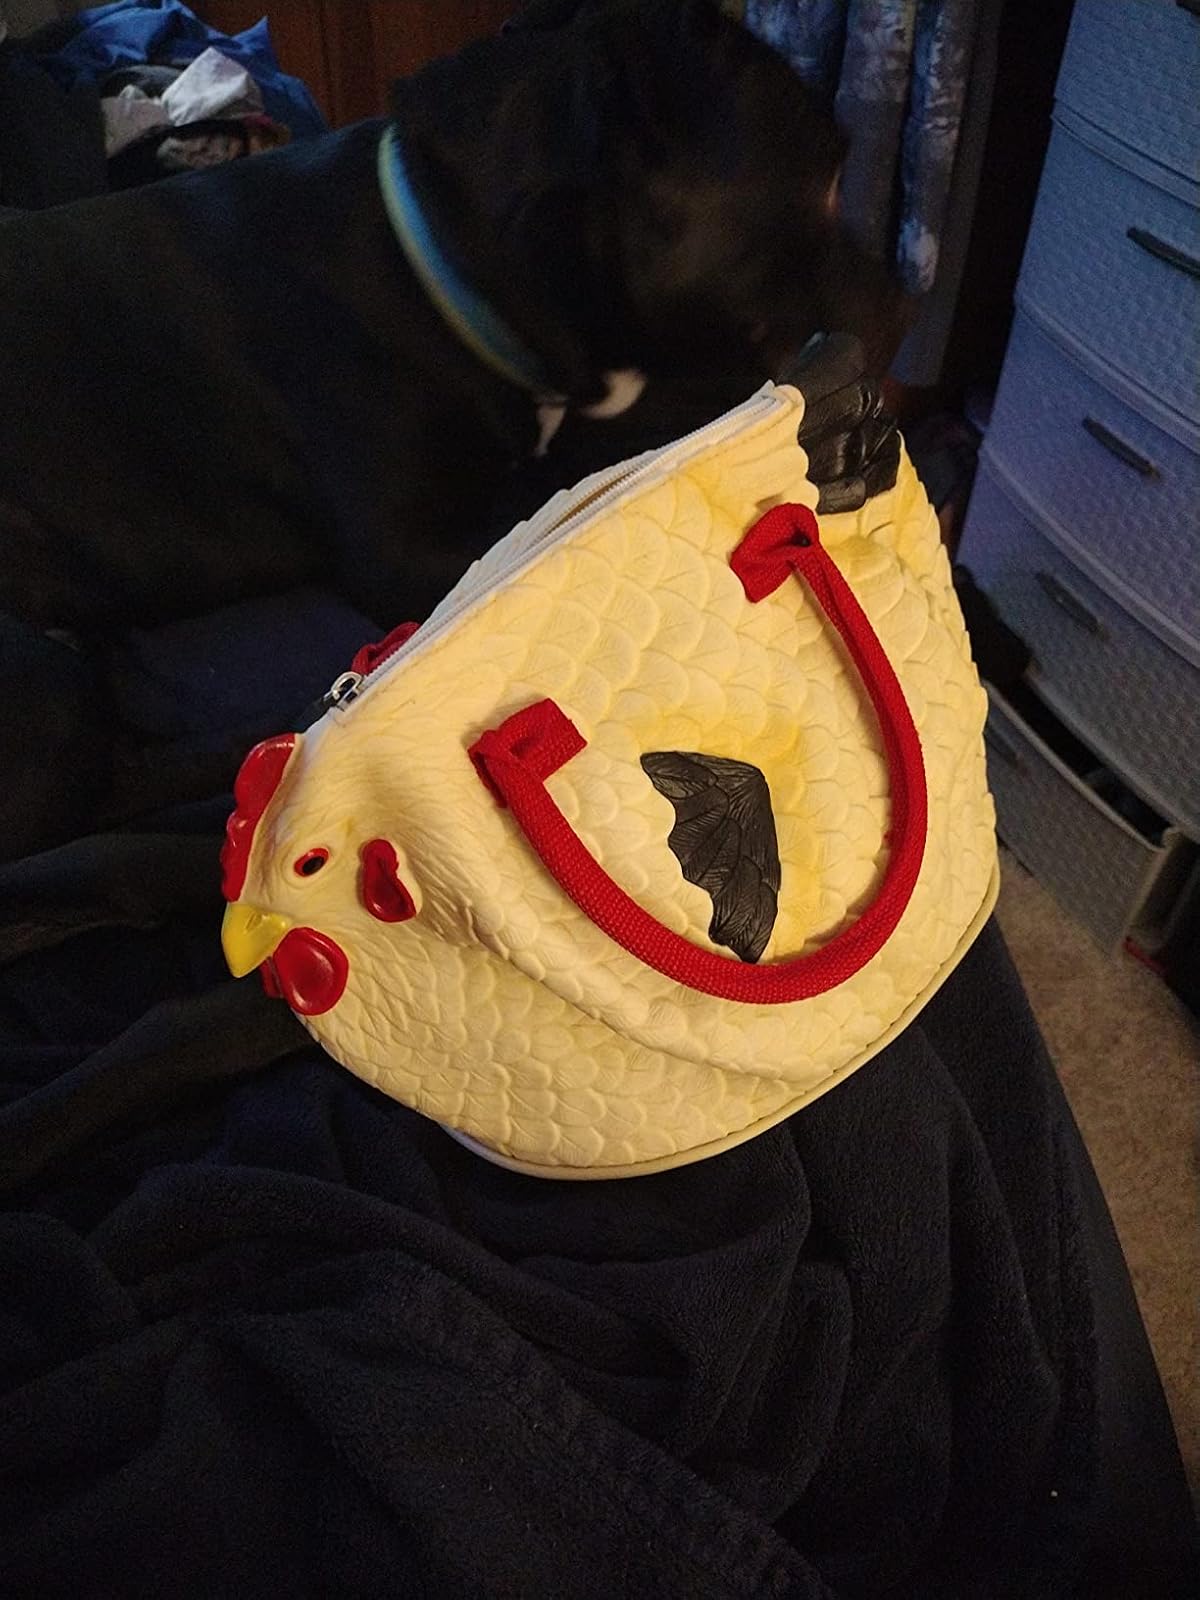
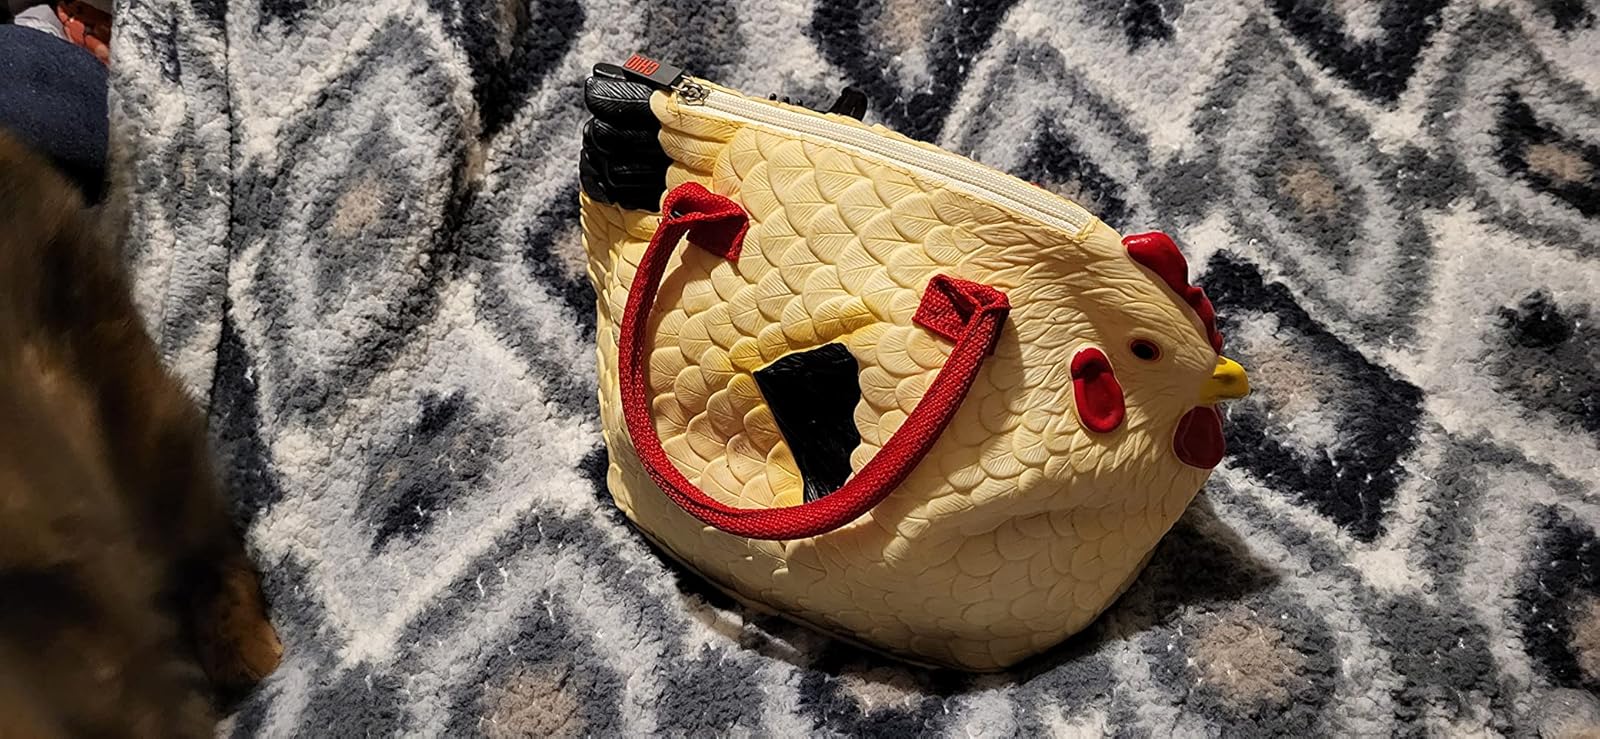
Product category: accessories_handbag
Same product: yes